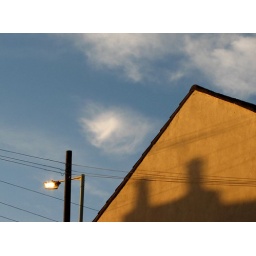
I just noticed the sunlight glinting off this street lamp in town.